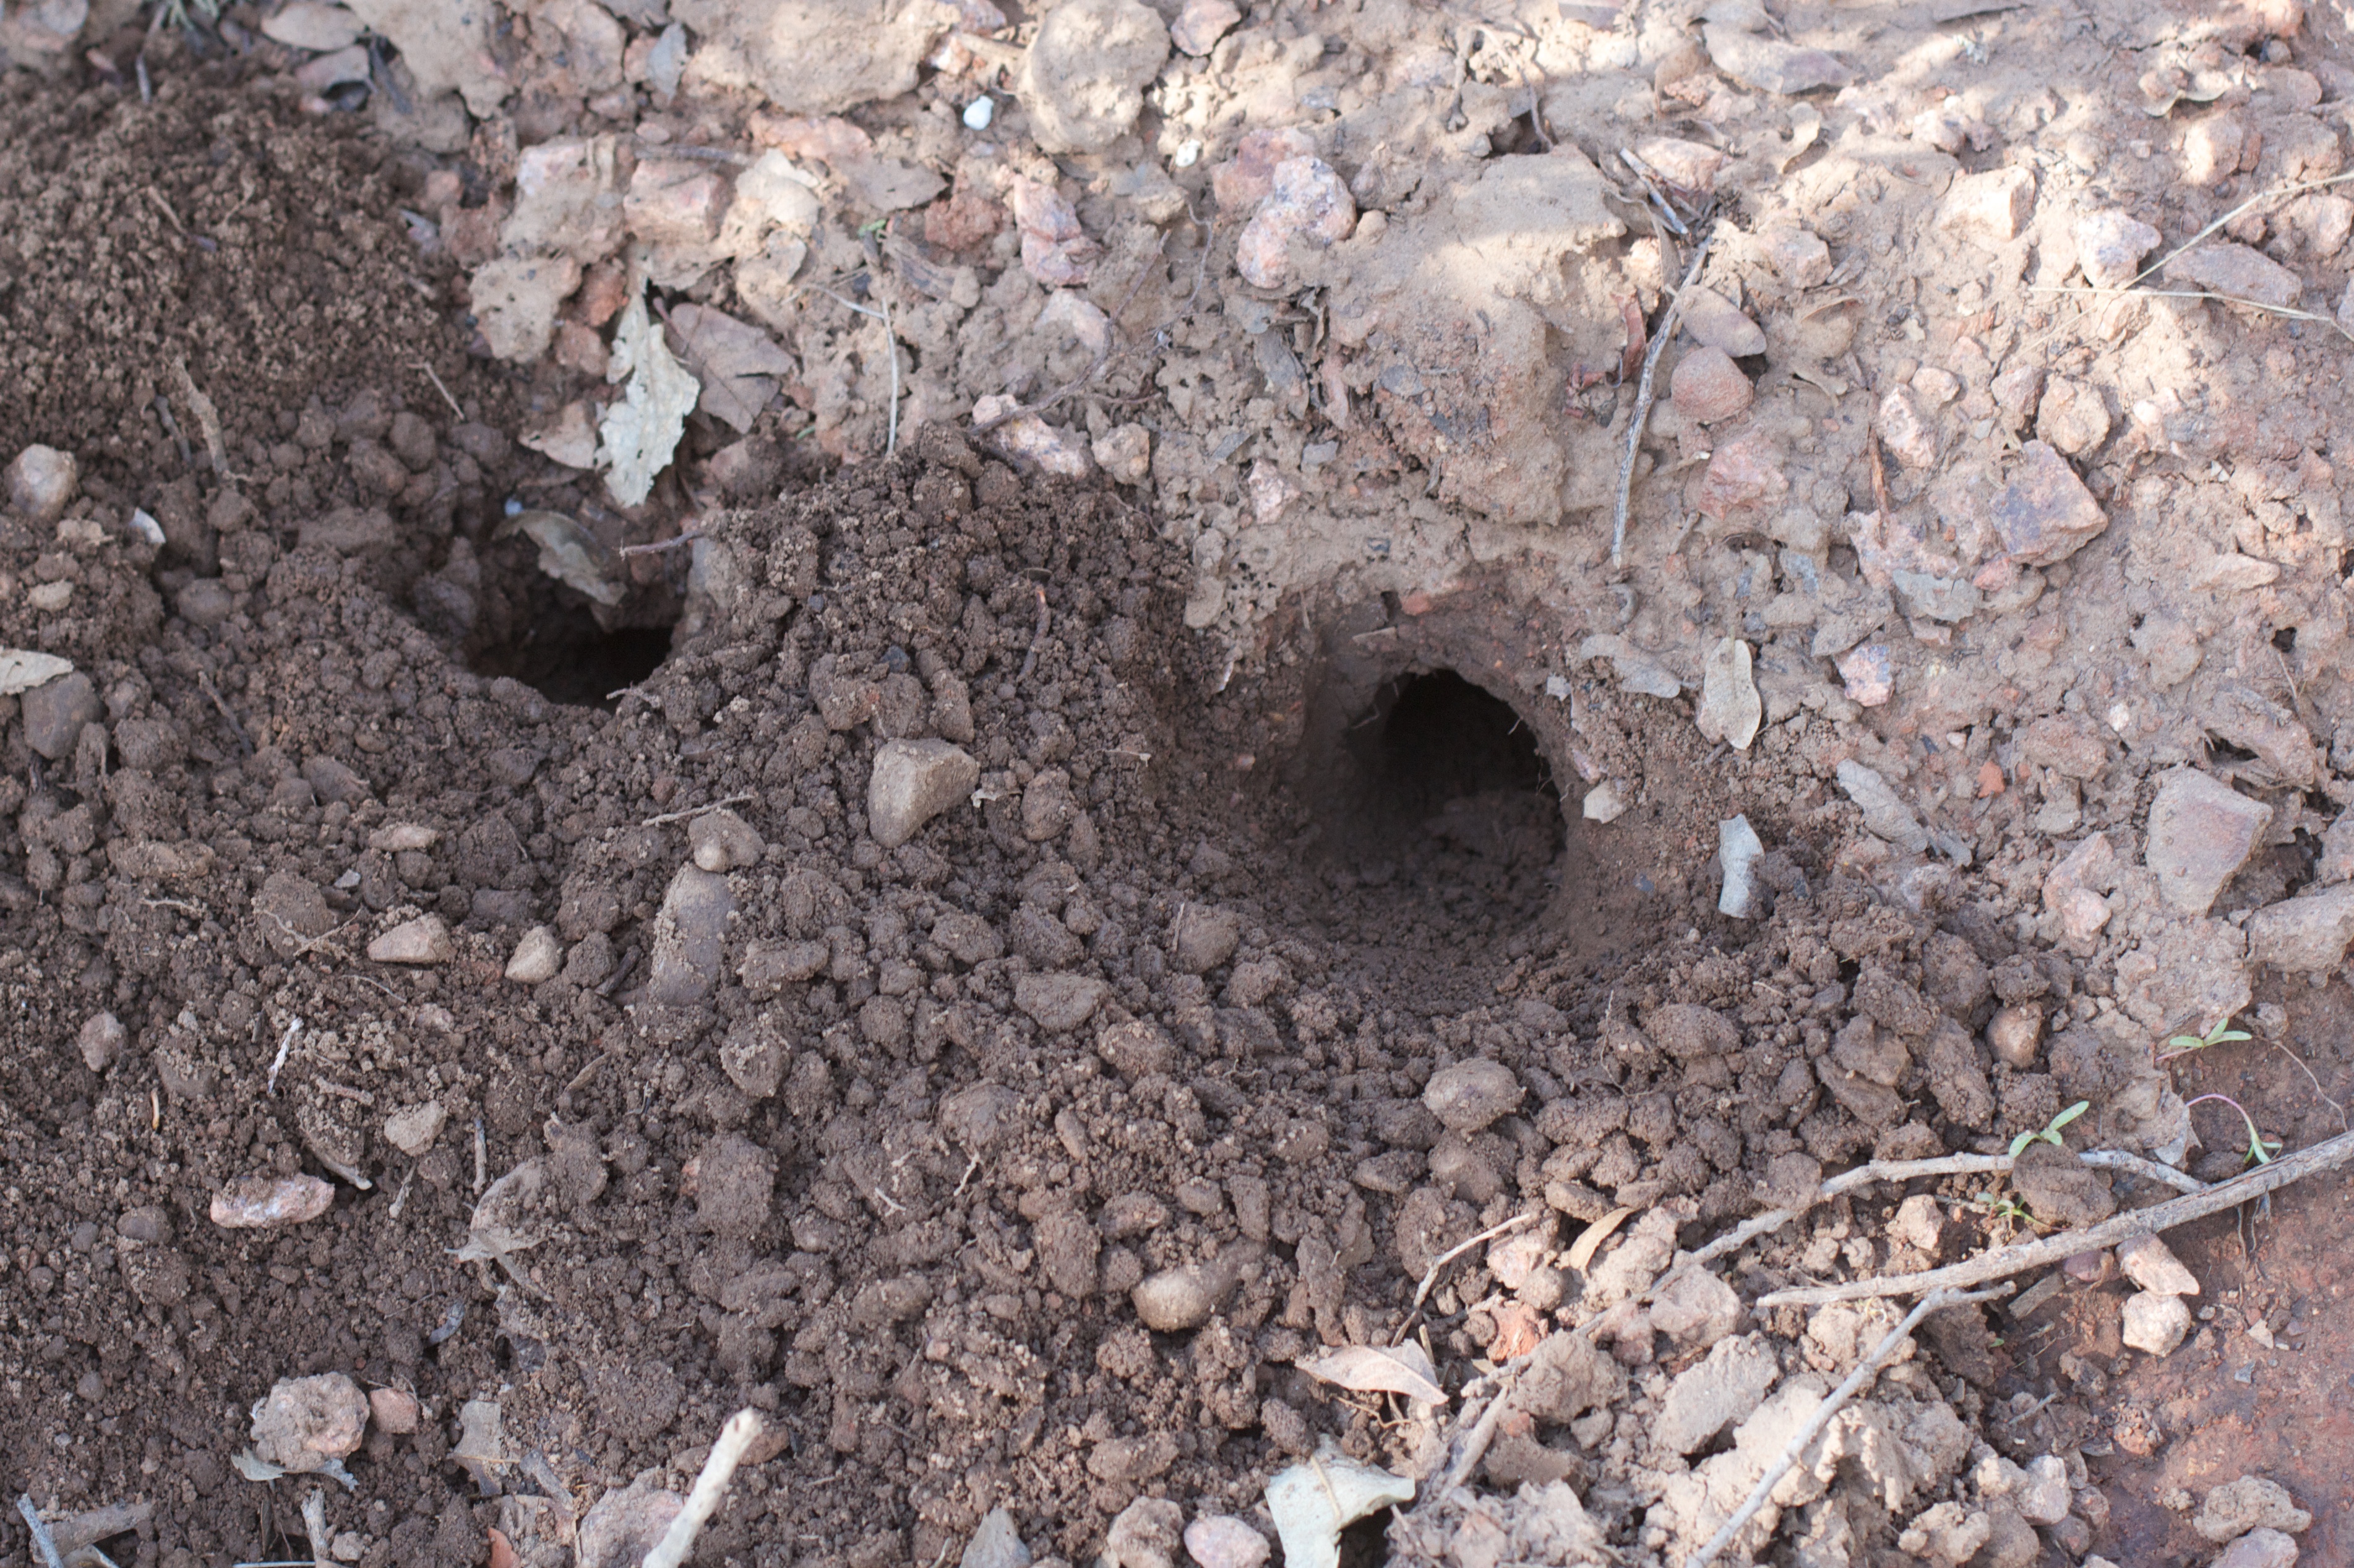
flower, wildlife, insect, soil, fauna, invertebrate, geology, ant, pest, membrane winged insect